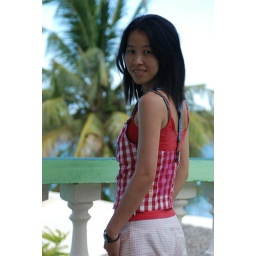
At the balcony of the house we stayed in Puerto Gelera